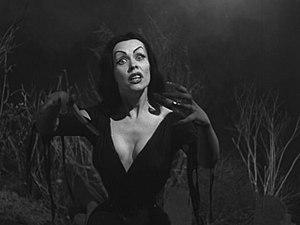
Maila Nurmi, née Maila Elizabeth Syrjäniemi le 11 décembre 1922 à Petsamo et morte le 10 janvier 2008 à Los Angeles, est une actrice finno-américaine.
Plan 9 from Outer Space est un film américain réalisé par Ed Wood, sorti en juillet 1959.